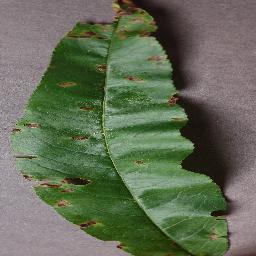
Label: Peach___Bacterial_spot